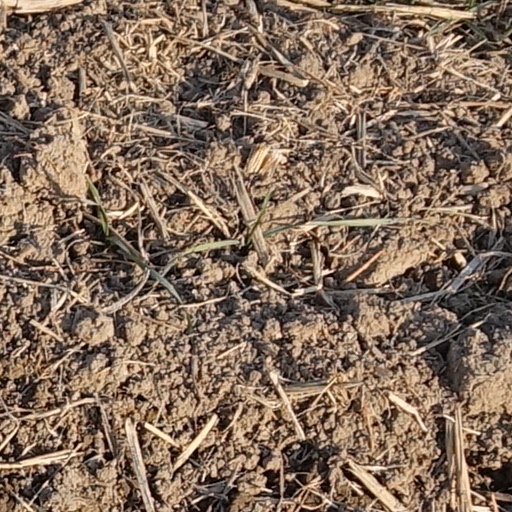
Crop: wheat